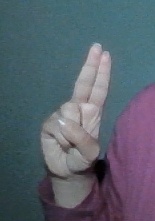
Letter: taa